Provisional Capital Memorial Hall

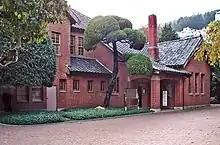
The building (2011)

The Provisional Capital Memorial Hall is a museum in Bumin-dong, Seo District, Busan, South Korea. The building was used by the President of South Korea, Syngman Rhee, when Busan was the provisional capital of South Korea during the Korean War.